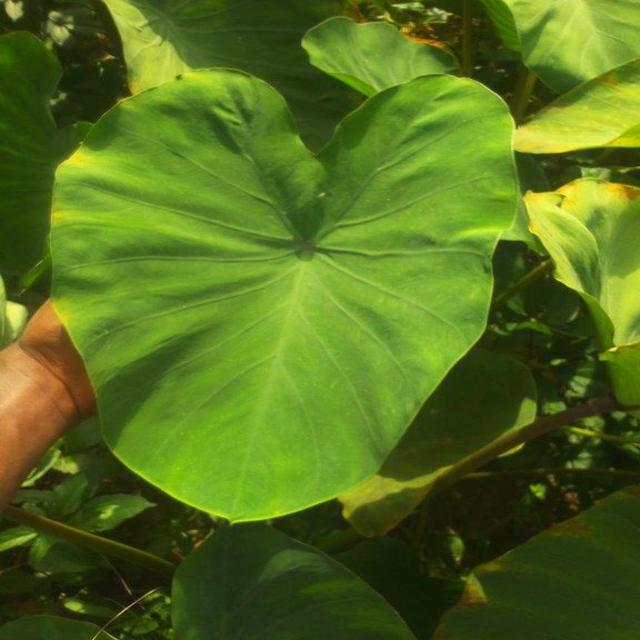
Label: Healthy